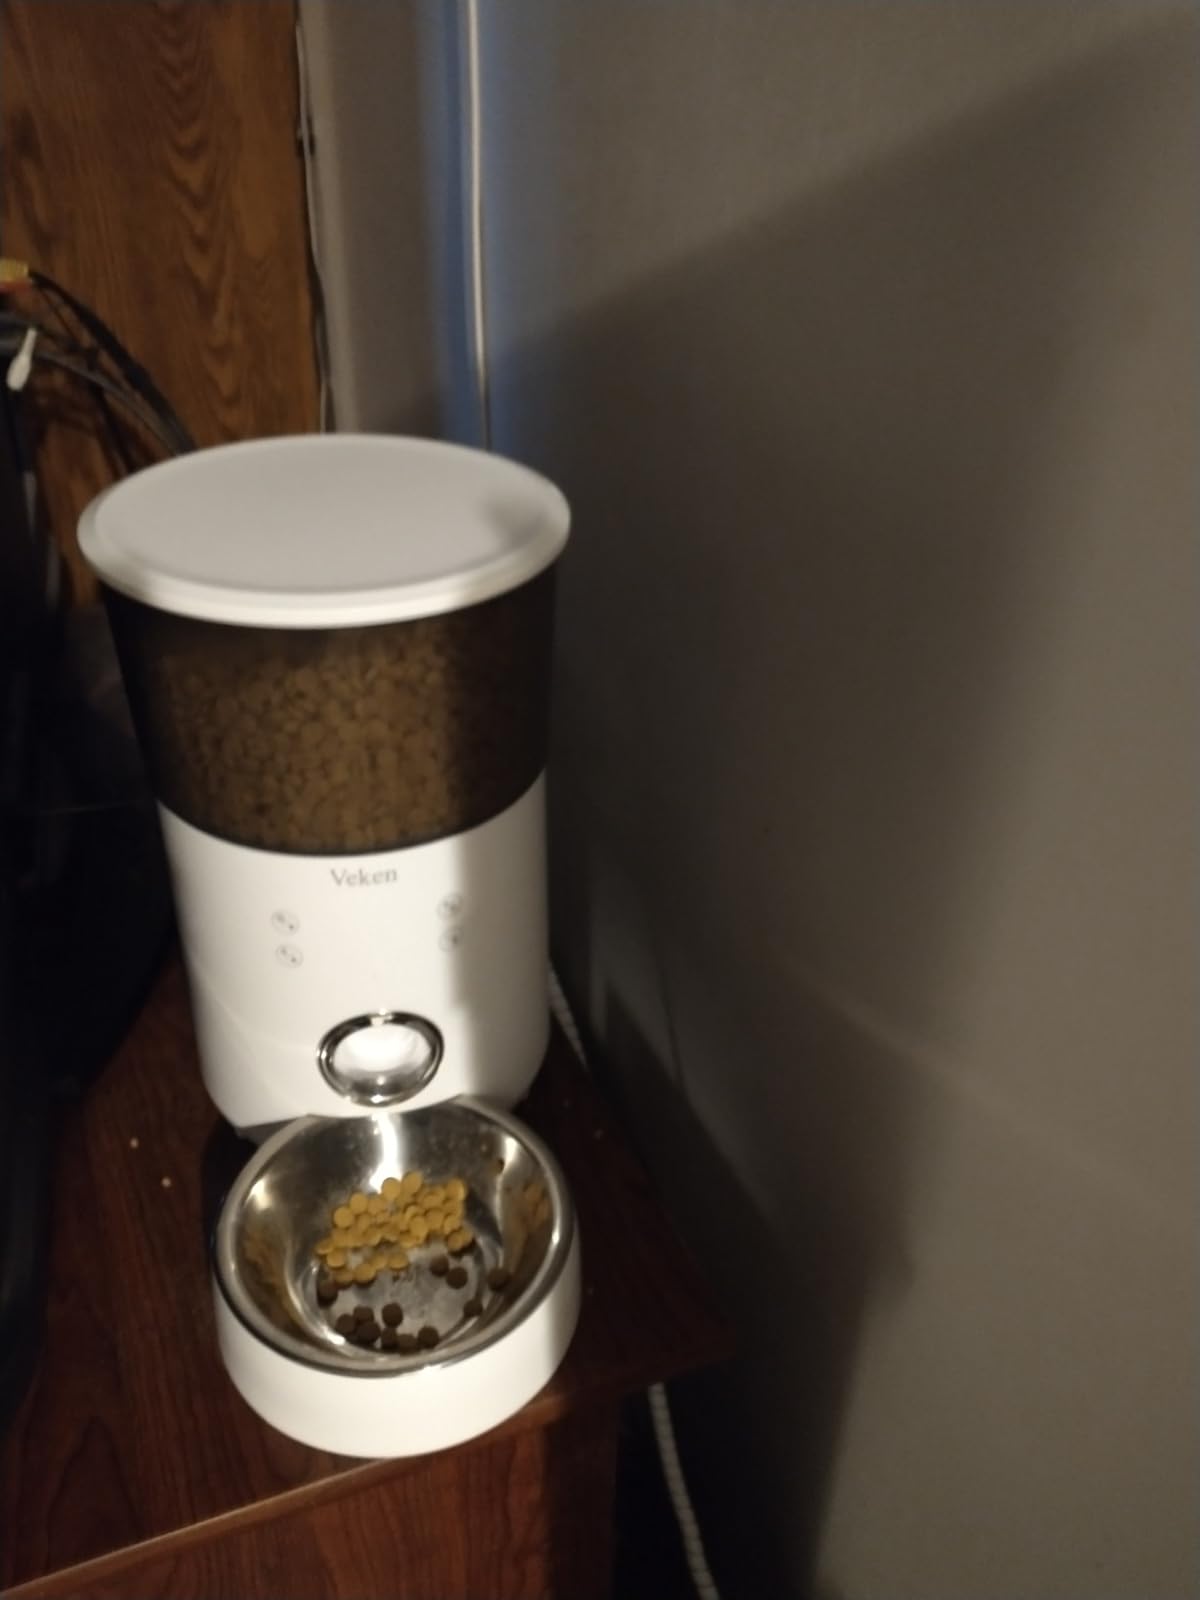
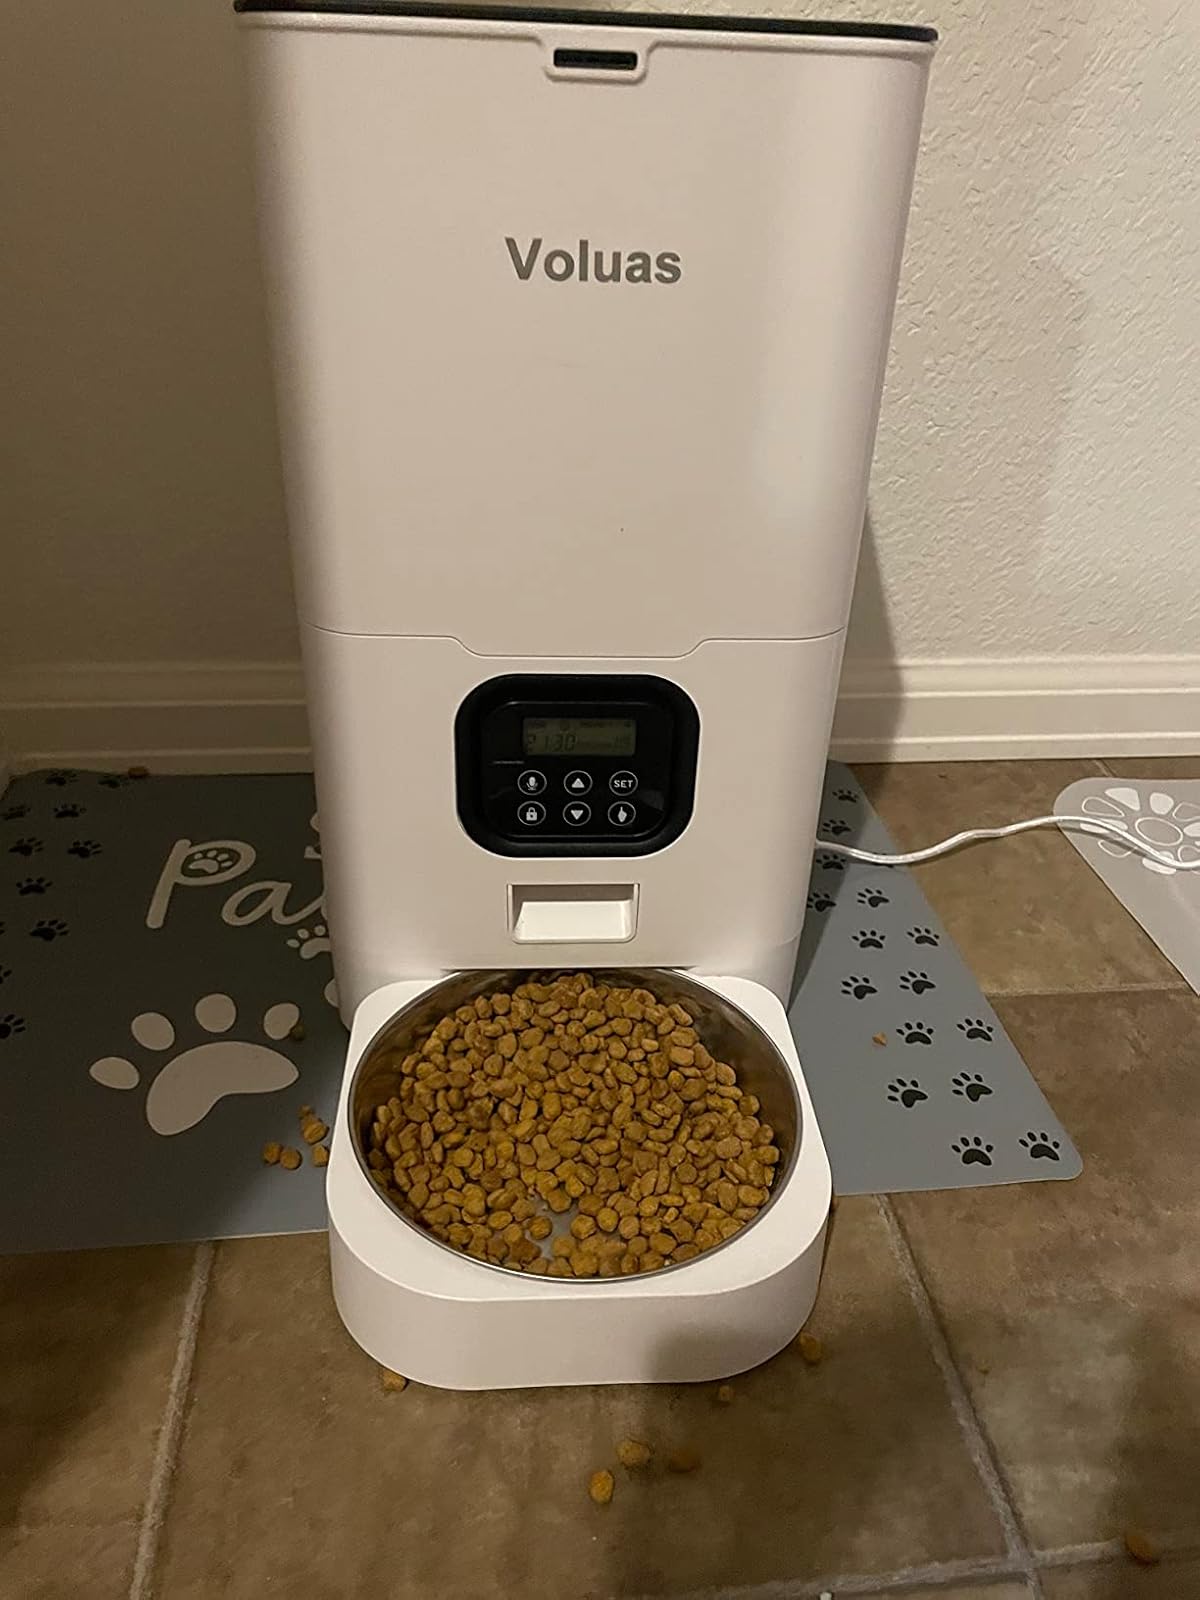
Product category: items_feeder
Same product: no